Margaret Barr (choreographer)

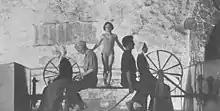
Scene from dance mime "The Child", Dartington Hall, Devon, 1931

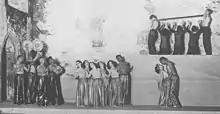
Scene from dance mime "Factory", Dartington Hall, Devon, 1931

Barr choreographed works for large groups: Browne described seeing a performance by about forty or fifty people whose occupations included schoolchildren and teachers, clerical workers and farmers, housemaids and stonemasons. Several reviewers were struck by the way some pieces "welded the group of thirty adults into a unity that was so purposeful that no one in the audience was left unmoved"; in particular, dance critic John Martin wrote: "The unity of spirit with which they worked together provided a model of ensemble playing." Lester observes that "Margaret practised the politics of inclusion, with a simple pre-requisite: participants must show commitment to the work itself and the idea of a 'group'."